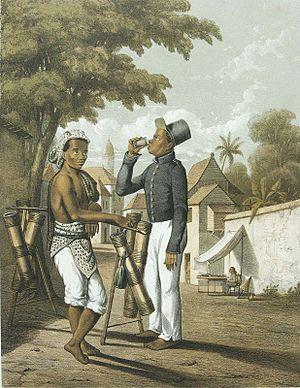
Le tuak est une bière traditionnelle à base de riz fermenté ou de palmier, de levure et de sucre.